25-pair color code

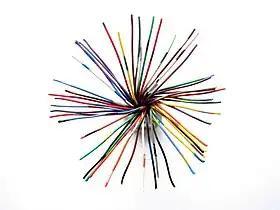
Single-core 25-pair/50 conductor cable

The 25-pair color code, originally known as even-count color code, is a color code used to identify individual conductors in twisted-pair wiring for telecommunications.